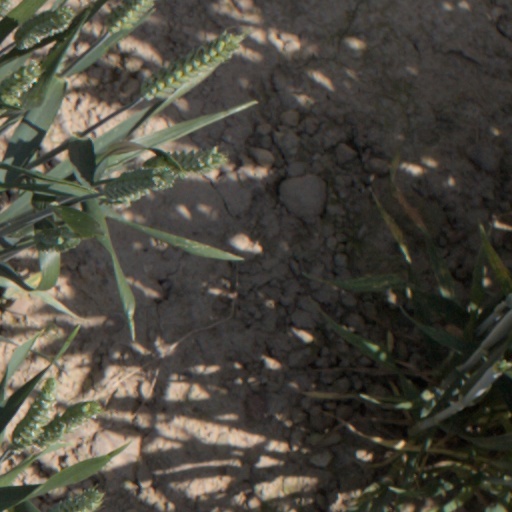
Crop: wheat